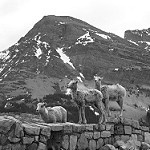
Label: B & W